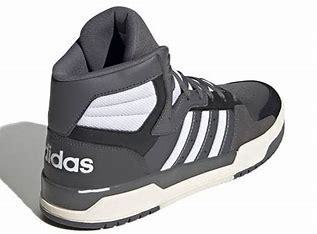
Brand: adidas
Model: NEO Entrap Mid Skate